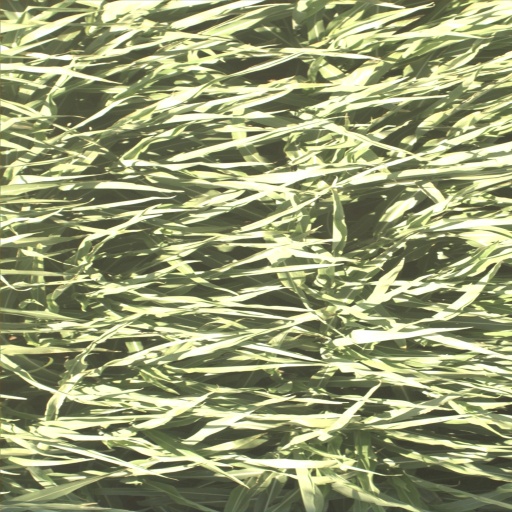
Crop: sorghum